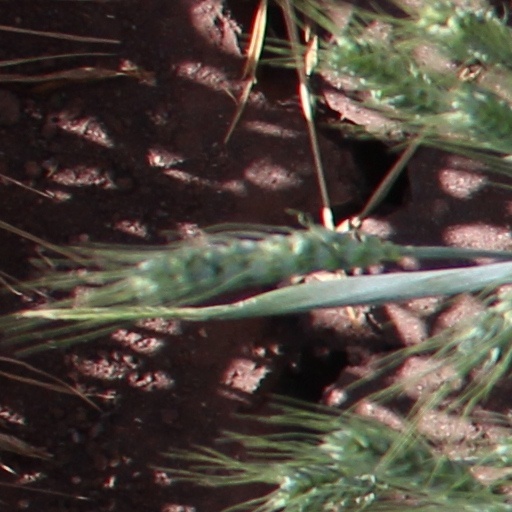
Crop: wheat